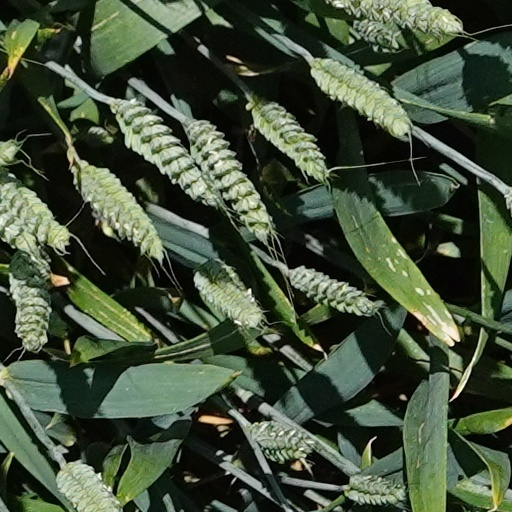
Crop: wheat